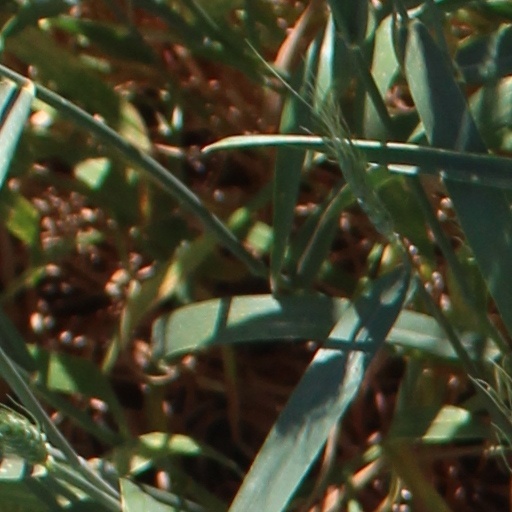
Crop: wheat